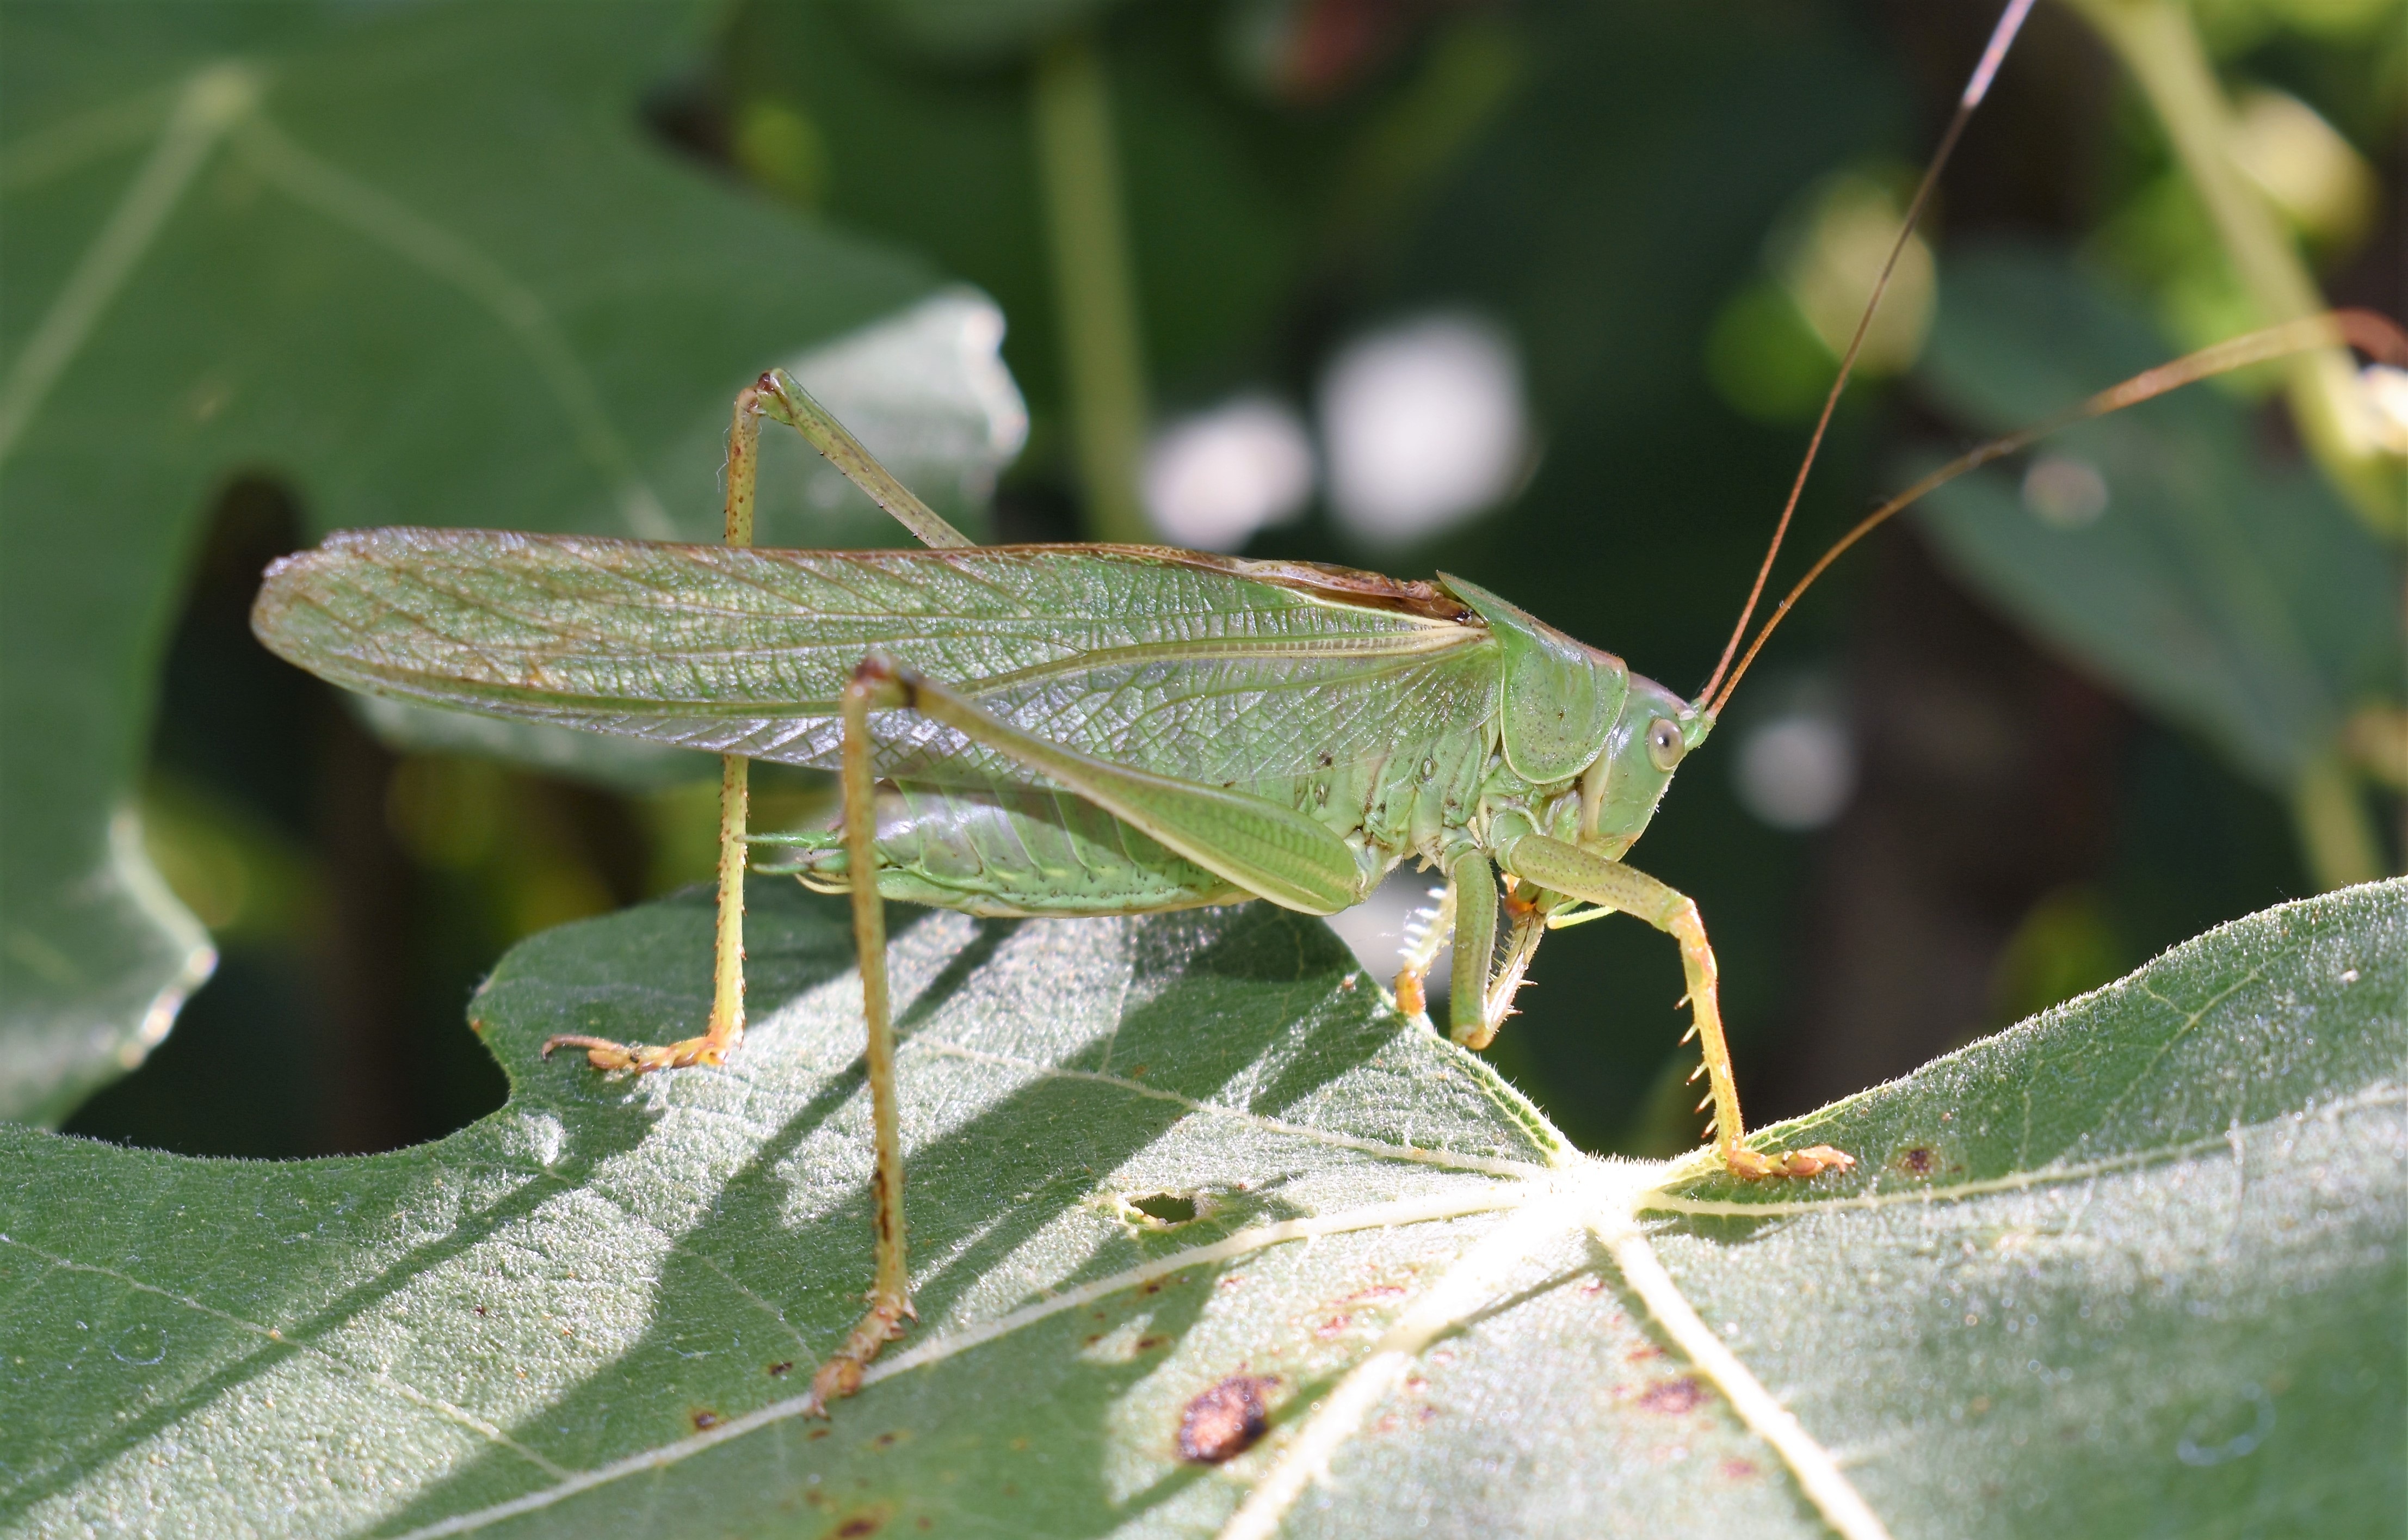
leaf, animal, green, insect, close, fauna, invertebrate, hop, grasshopper, leafhopper, locust, macro photography, arthropod, net winged insects, cricket like insect